Ritual Coffee Roasters

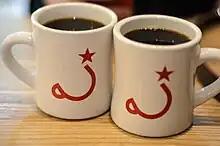
Ritual Coffee

Ritual Coffee Roasters is a coffee roaster based in San Francisco, California, with six cafes in San Francisco and Napa. Founded in 2005, Ritual Roasters is considered part of the "third wave of coffee" independent companies which both roast their own beans, wholesale, and operate cafes. Their peers include Blue Bottle Coffee Company and Four Barrel Coffee, among others. In March 2017, Somatik partnered with Ritual Coffee to make $12 marijuana-infused cold brew.